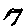
Label: 7